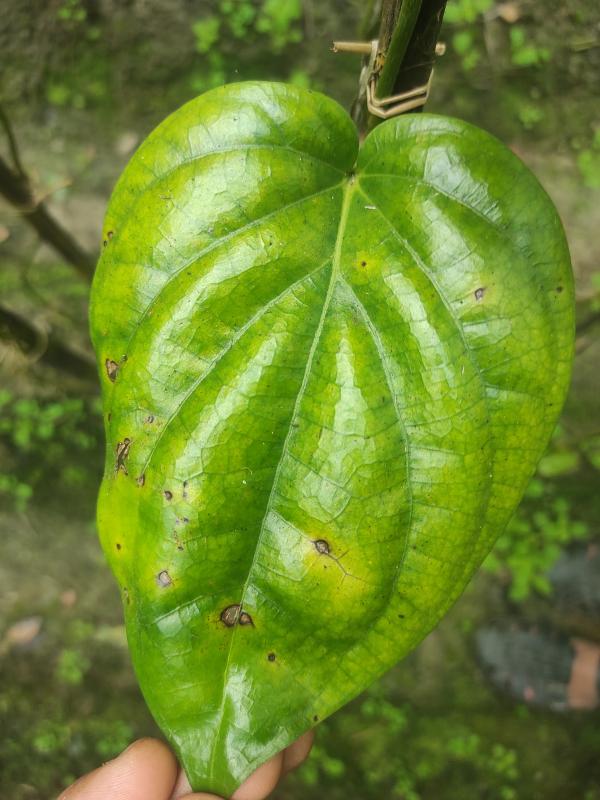
Label: Fungal_Brown_Spot_Disease